Prithviraj Chavan

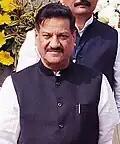
Prithviraj chavan

Prithviraj Chavan (born 17 March 1946) is an Indian politician who was the 17th Chief Minister of Maharashtra from 2010 to 2014. Chavan is a graduate of BITS Pilani and University of California, Berkeley in mechanical engineering. He spent time working in the field of aircraft instrumentation and designing audio recorders for anti-submarine warfare in the US before returning to India and becoming an entrepreneur in 1974. Referred to in the media as a technocrat with a clean, non-controversial image, a low-profile leader. Chavan served as the Minister of State in the Prime Minister's Office in the Ministry of Parliamentary Affairs and Ministry of Personnel, Public Grievances, and Pensions. Chavan was also General Secretary of the All-India Congress Committee (AICC), in-charge of many states, including Jammu and Kashmir, Karnataka, Haryana, Gujarat, Tripura, and Arunachal Pradesh.